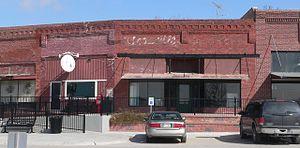
Le village américain d’Unadilla est situé dans le comté d'Otoe, dans l’État du Nebraska. Sa population s’élevait à 311 habitants lors du recensement de 2010.